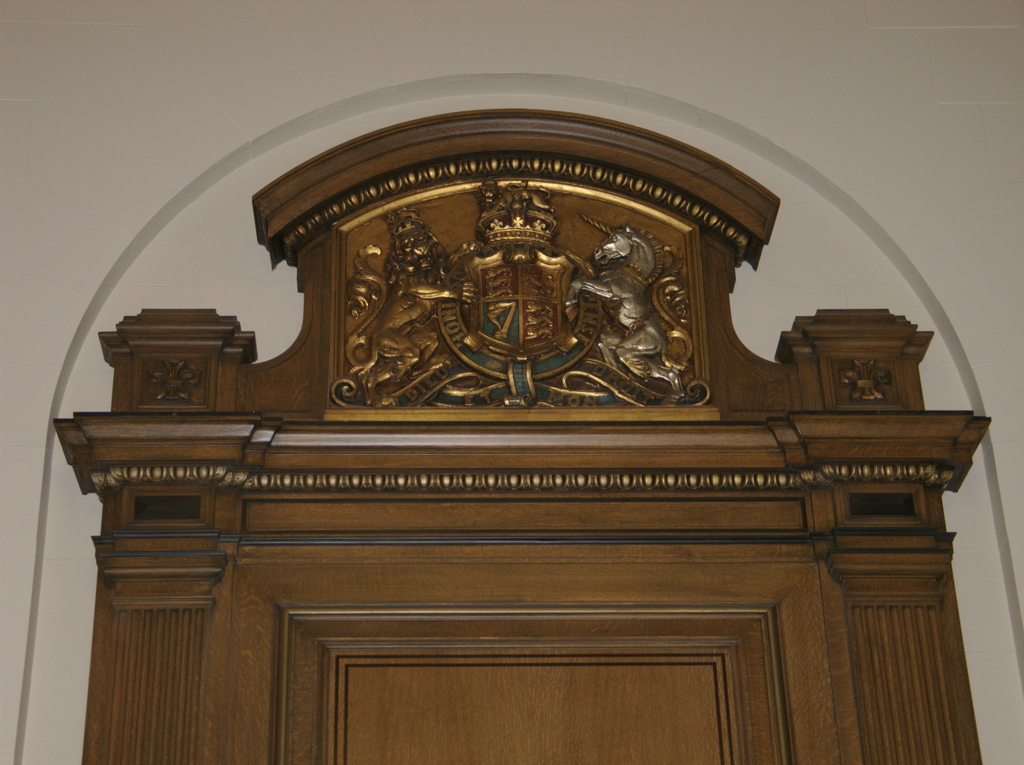
Label: others